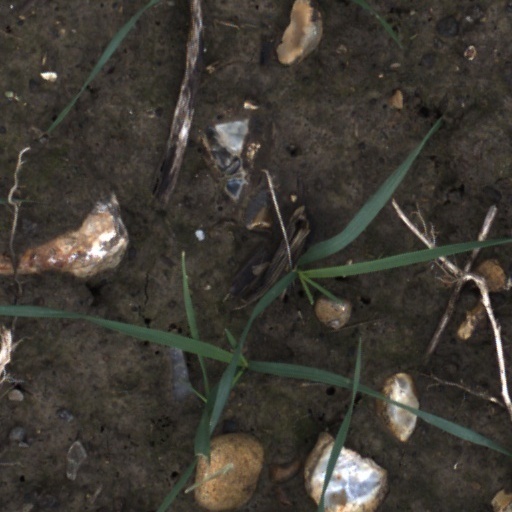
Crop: wheat